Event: Typhoon Ruby
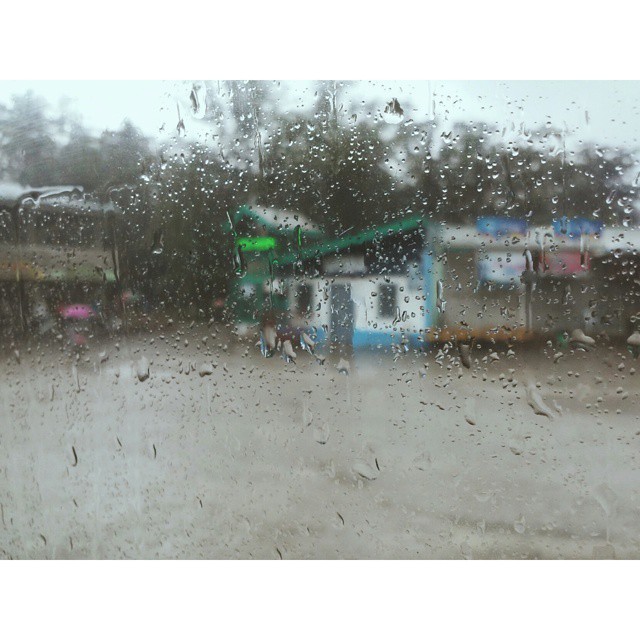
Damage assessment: no_damage